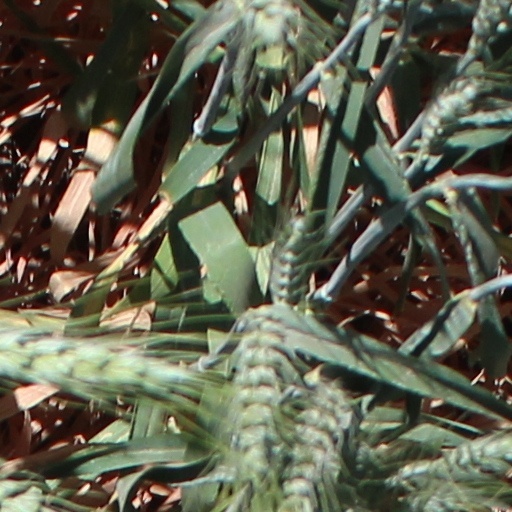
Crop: wheat